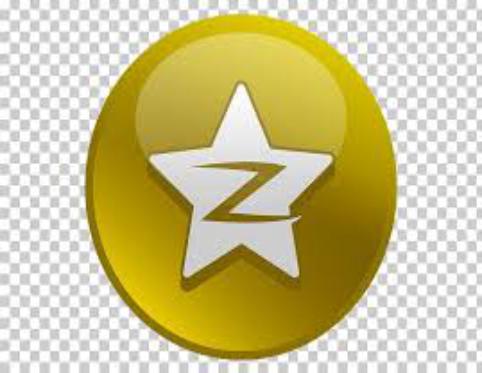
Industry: Leisure